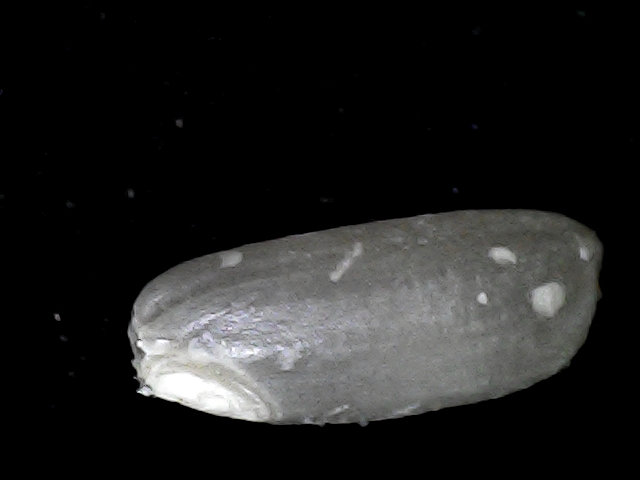
Rice variety: BD79